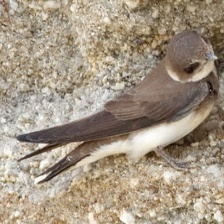
Species: SAND MARTIN
Scientific name: RIPARIA RIPARIA